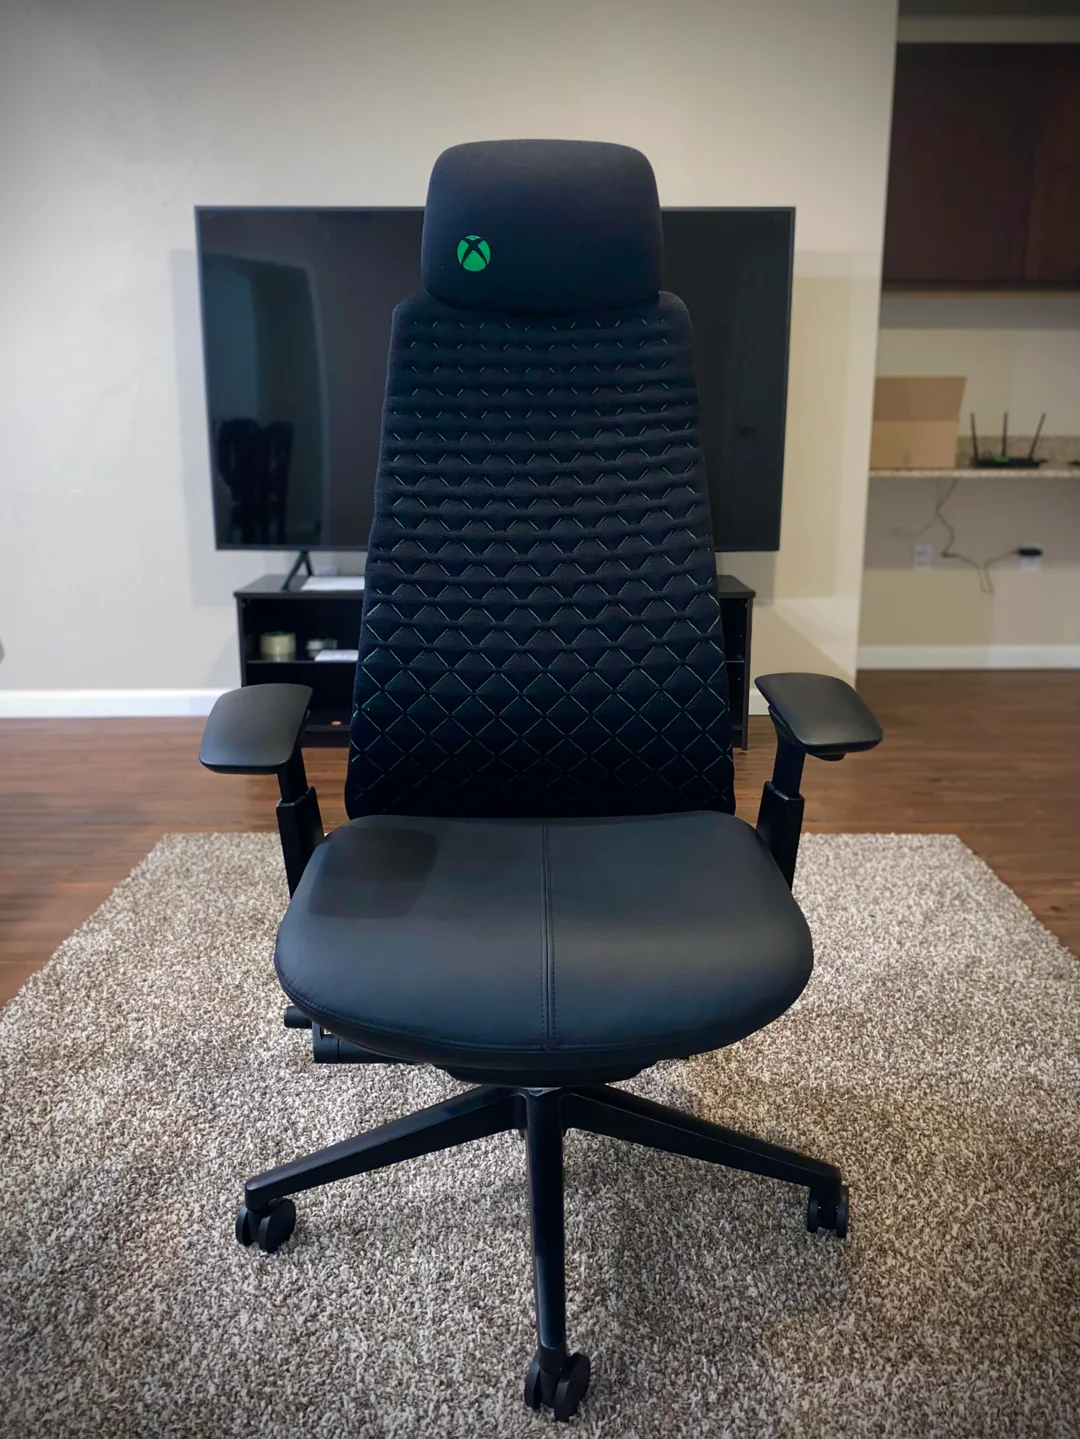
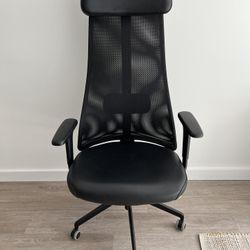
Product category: items_chair
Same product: no